Tropical Storm Hermine (2022)

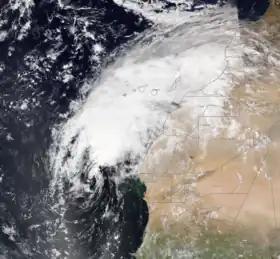
Strong wind shear displaced the bulk of Tropical Storm Hermine's convection (pictured on September 25) to the northeast of its circulation center, resulting in a prolonged period of heavy rainfall in the Canary Islands.

Morocco's General Directorate of Meteorology issued warnings for heavy rain effective September 24 and 25. Rainfall was relatively light but proved beneficial to farmers starting their autumn crops.